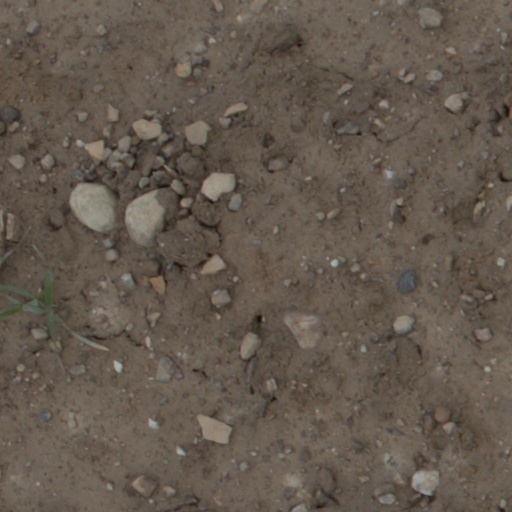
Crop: wheat